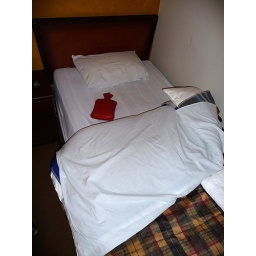
Hot water bottle in the Hotel bed